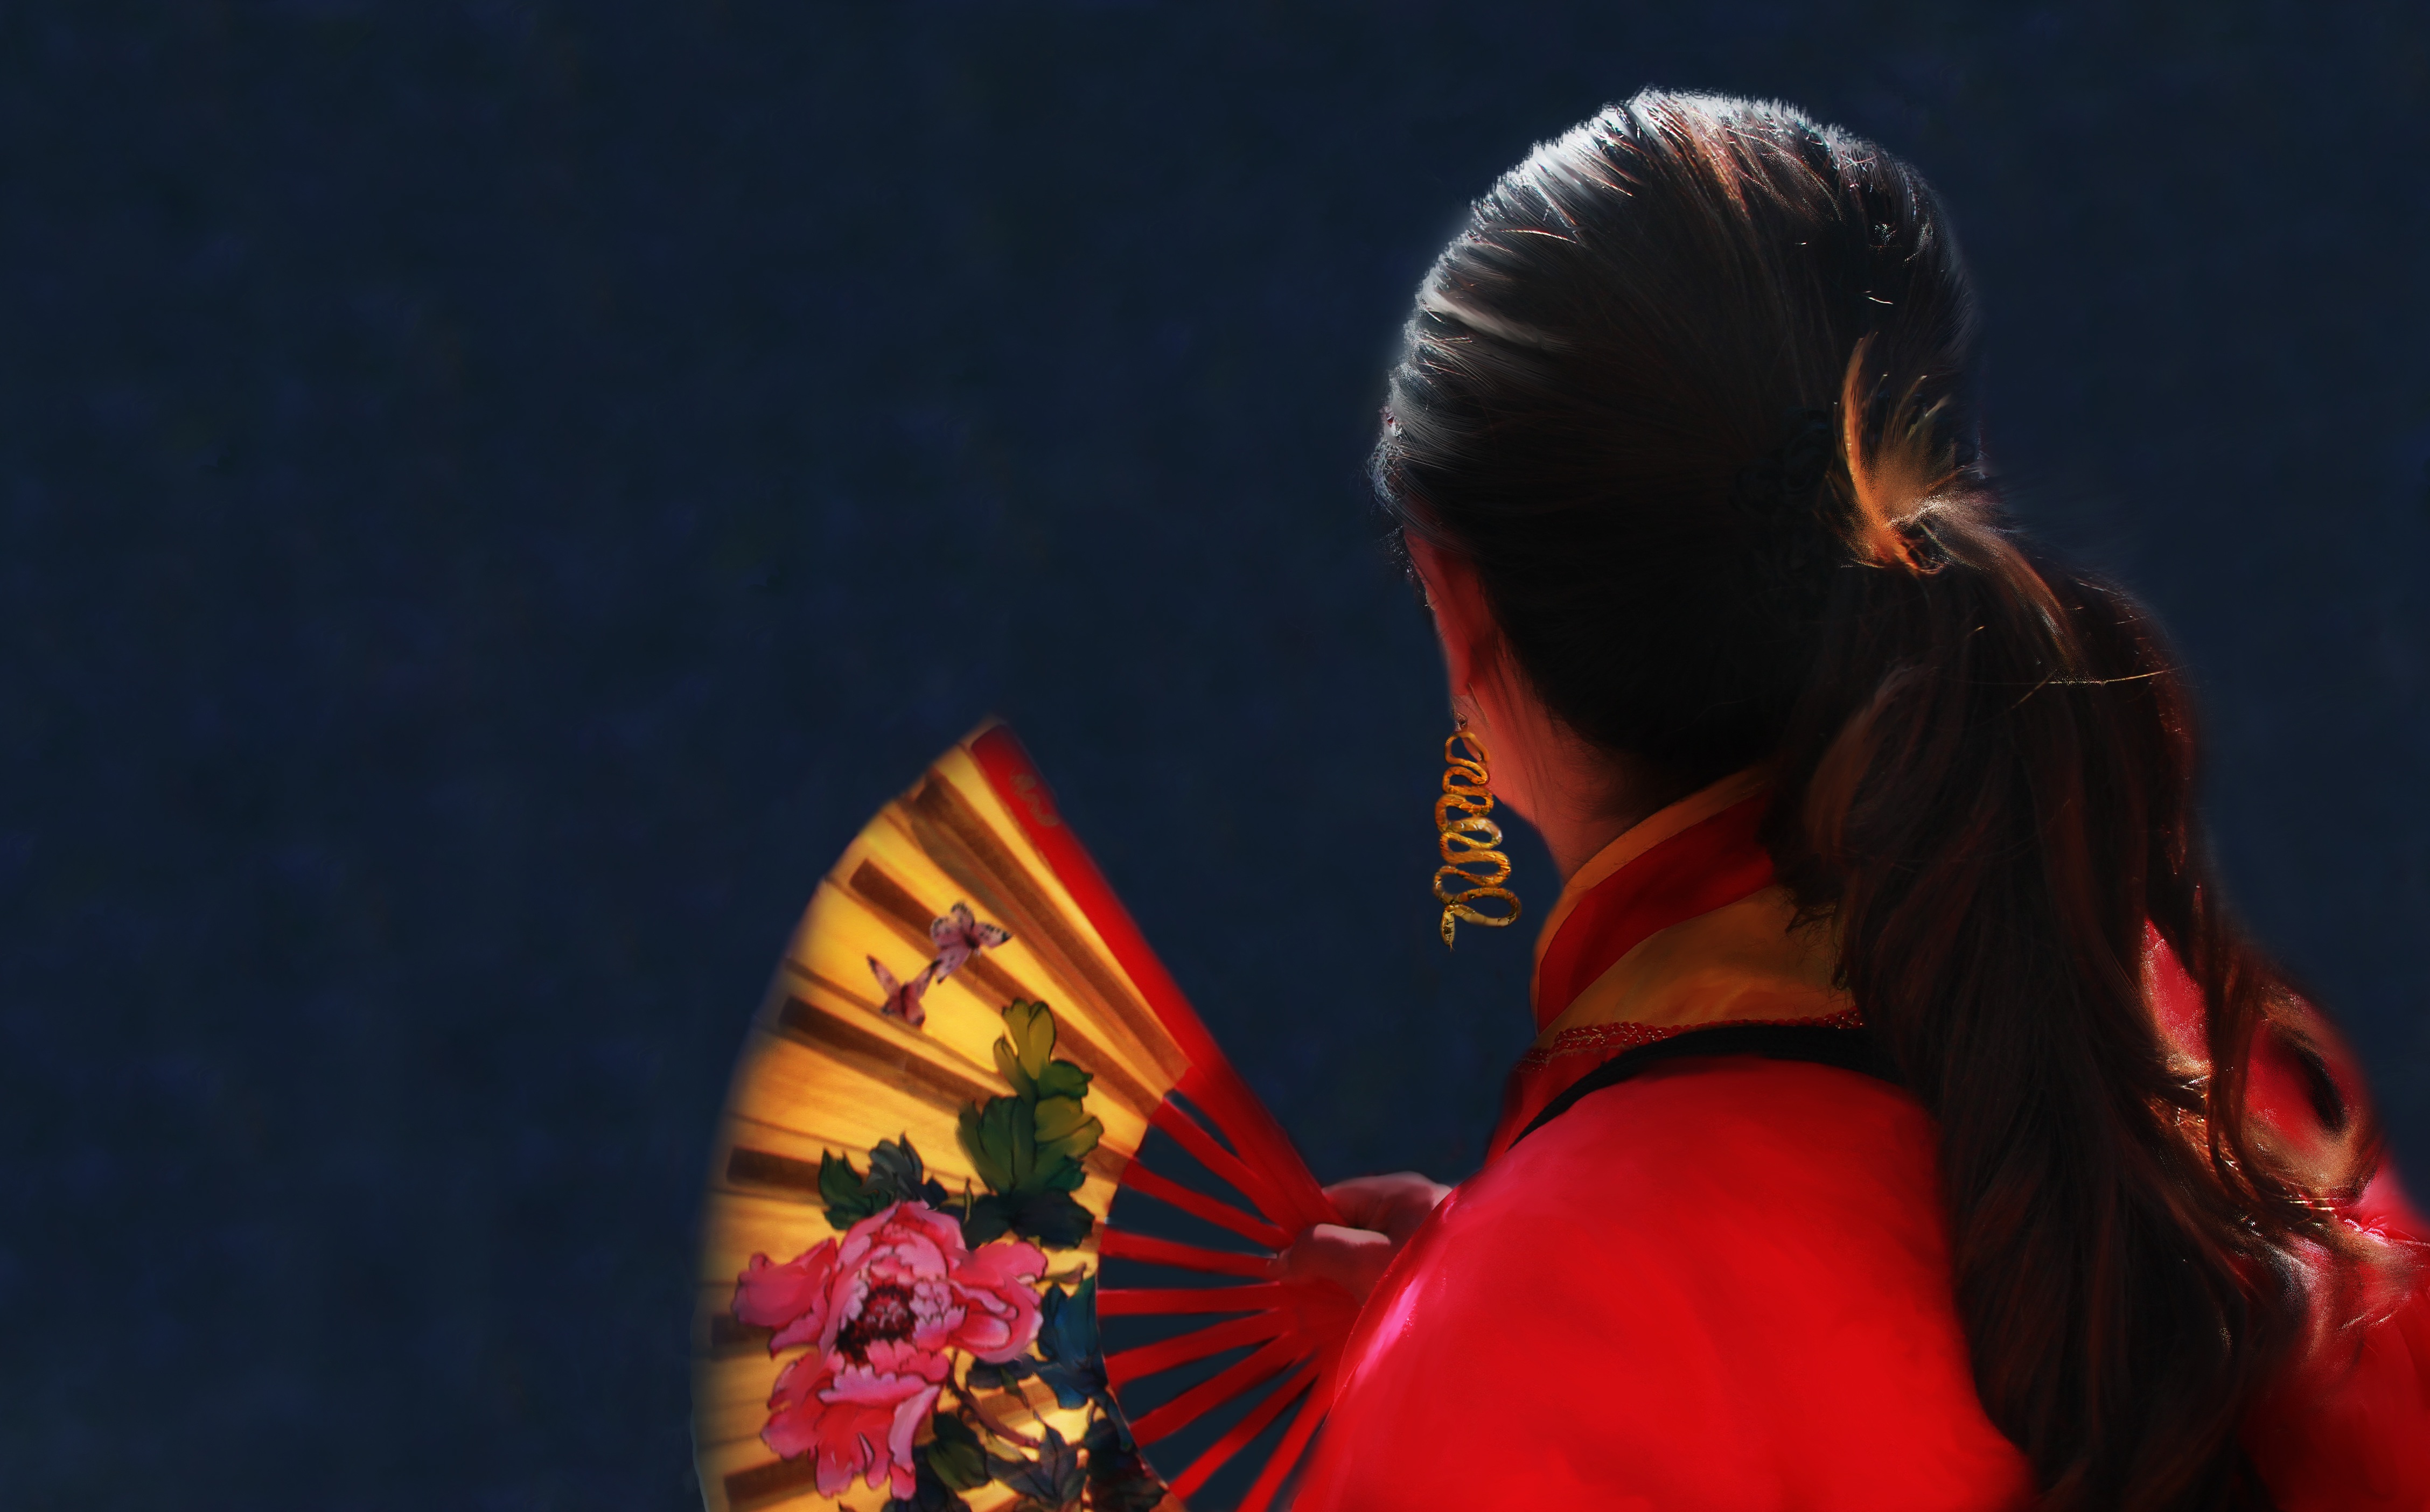
girl, woman, hair, looking, female, asian, dance, chinese, red, fan, jewelry, performance art, earring, stage, gold, performance, singing, snake, guitarist, ponytail, digital art, entertainment, performing arts, red dress, looking away, chinese new year, asian celebration